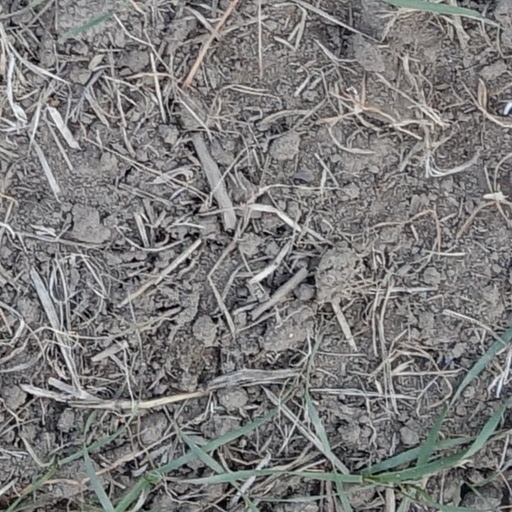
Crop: wheat